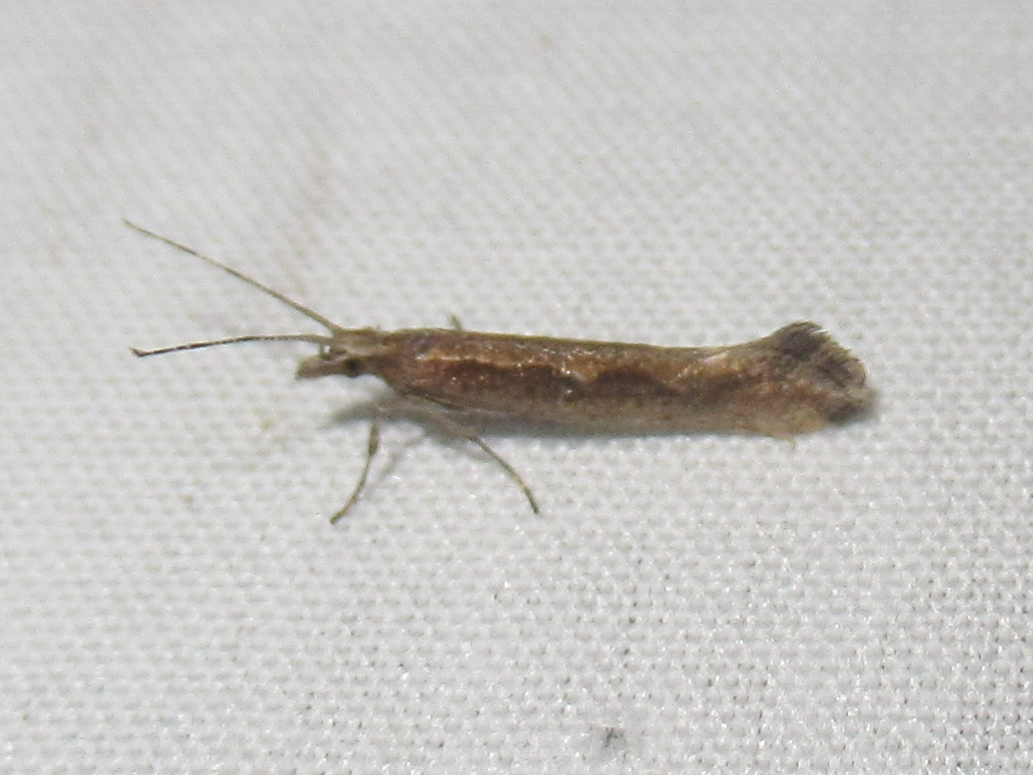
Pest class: diamondback_moth